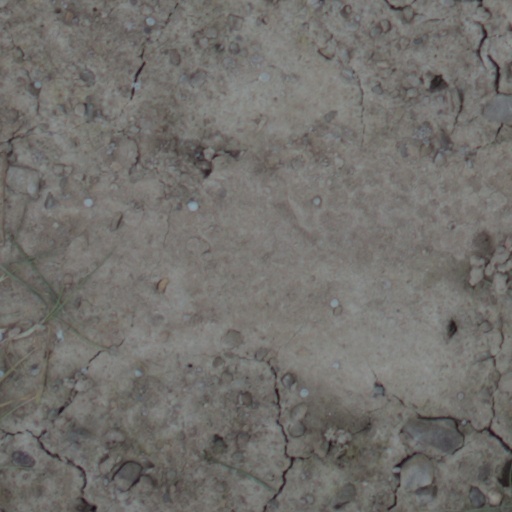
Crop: wheat